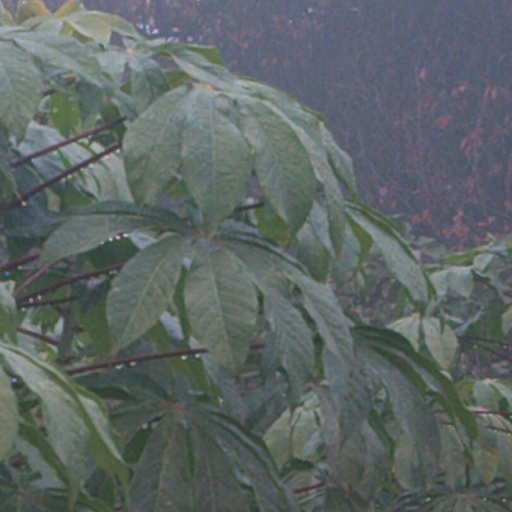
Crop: cassava